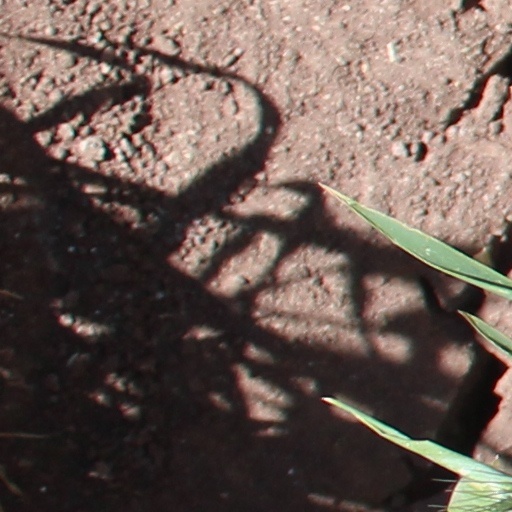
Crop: wheat